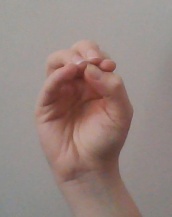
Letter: ha